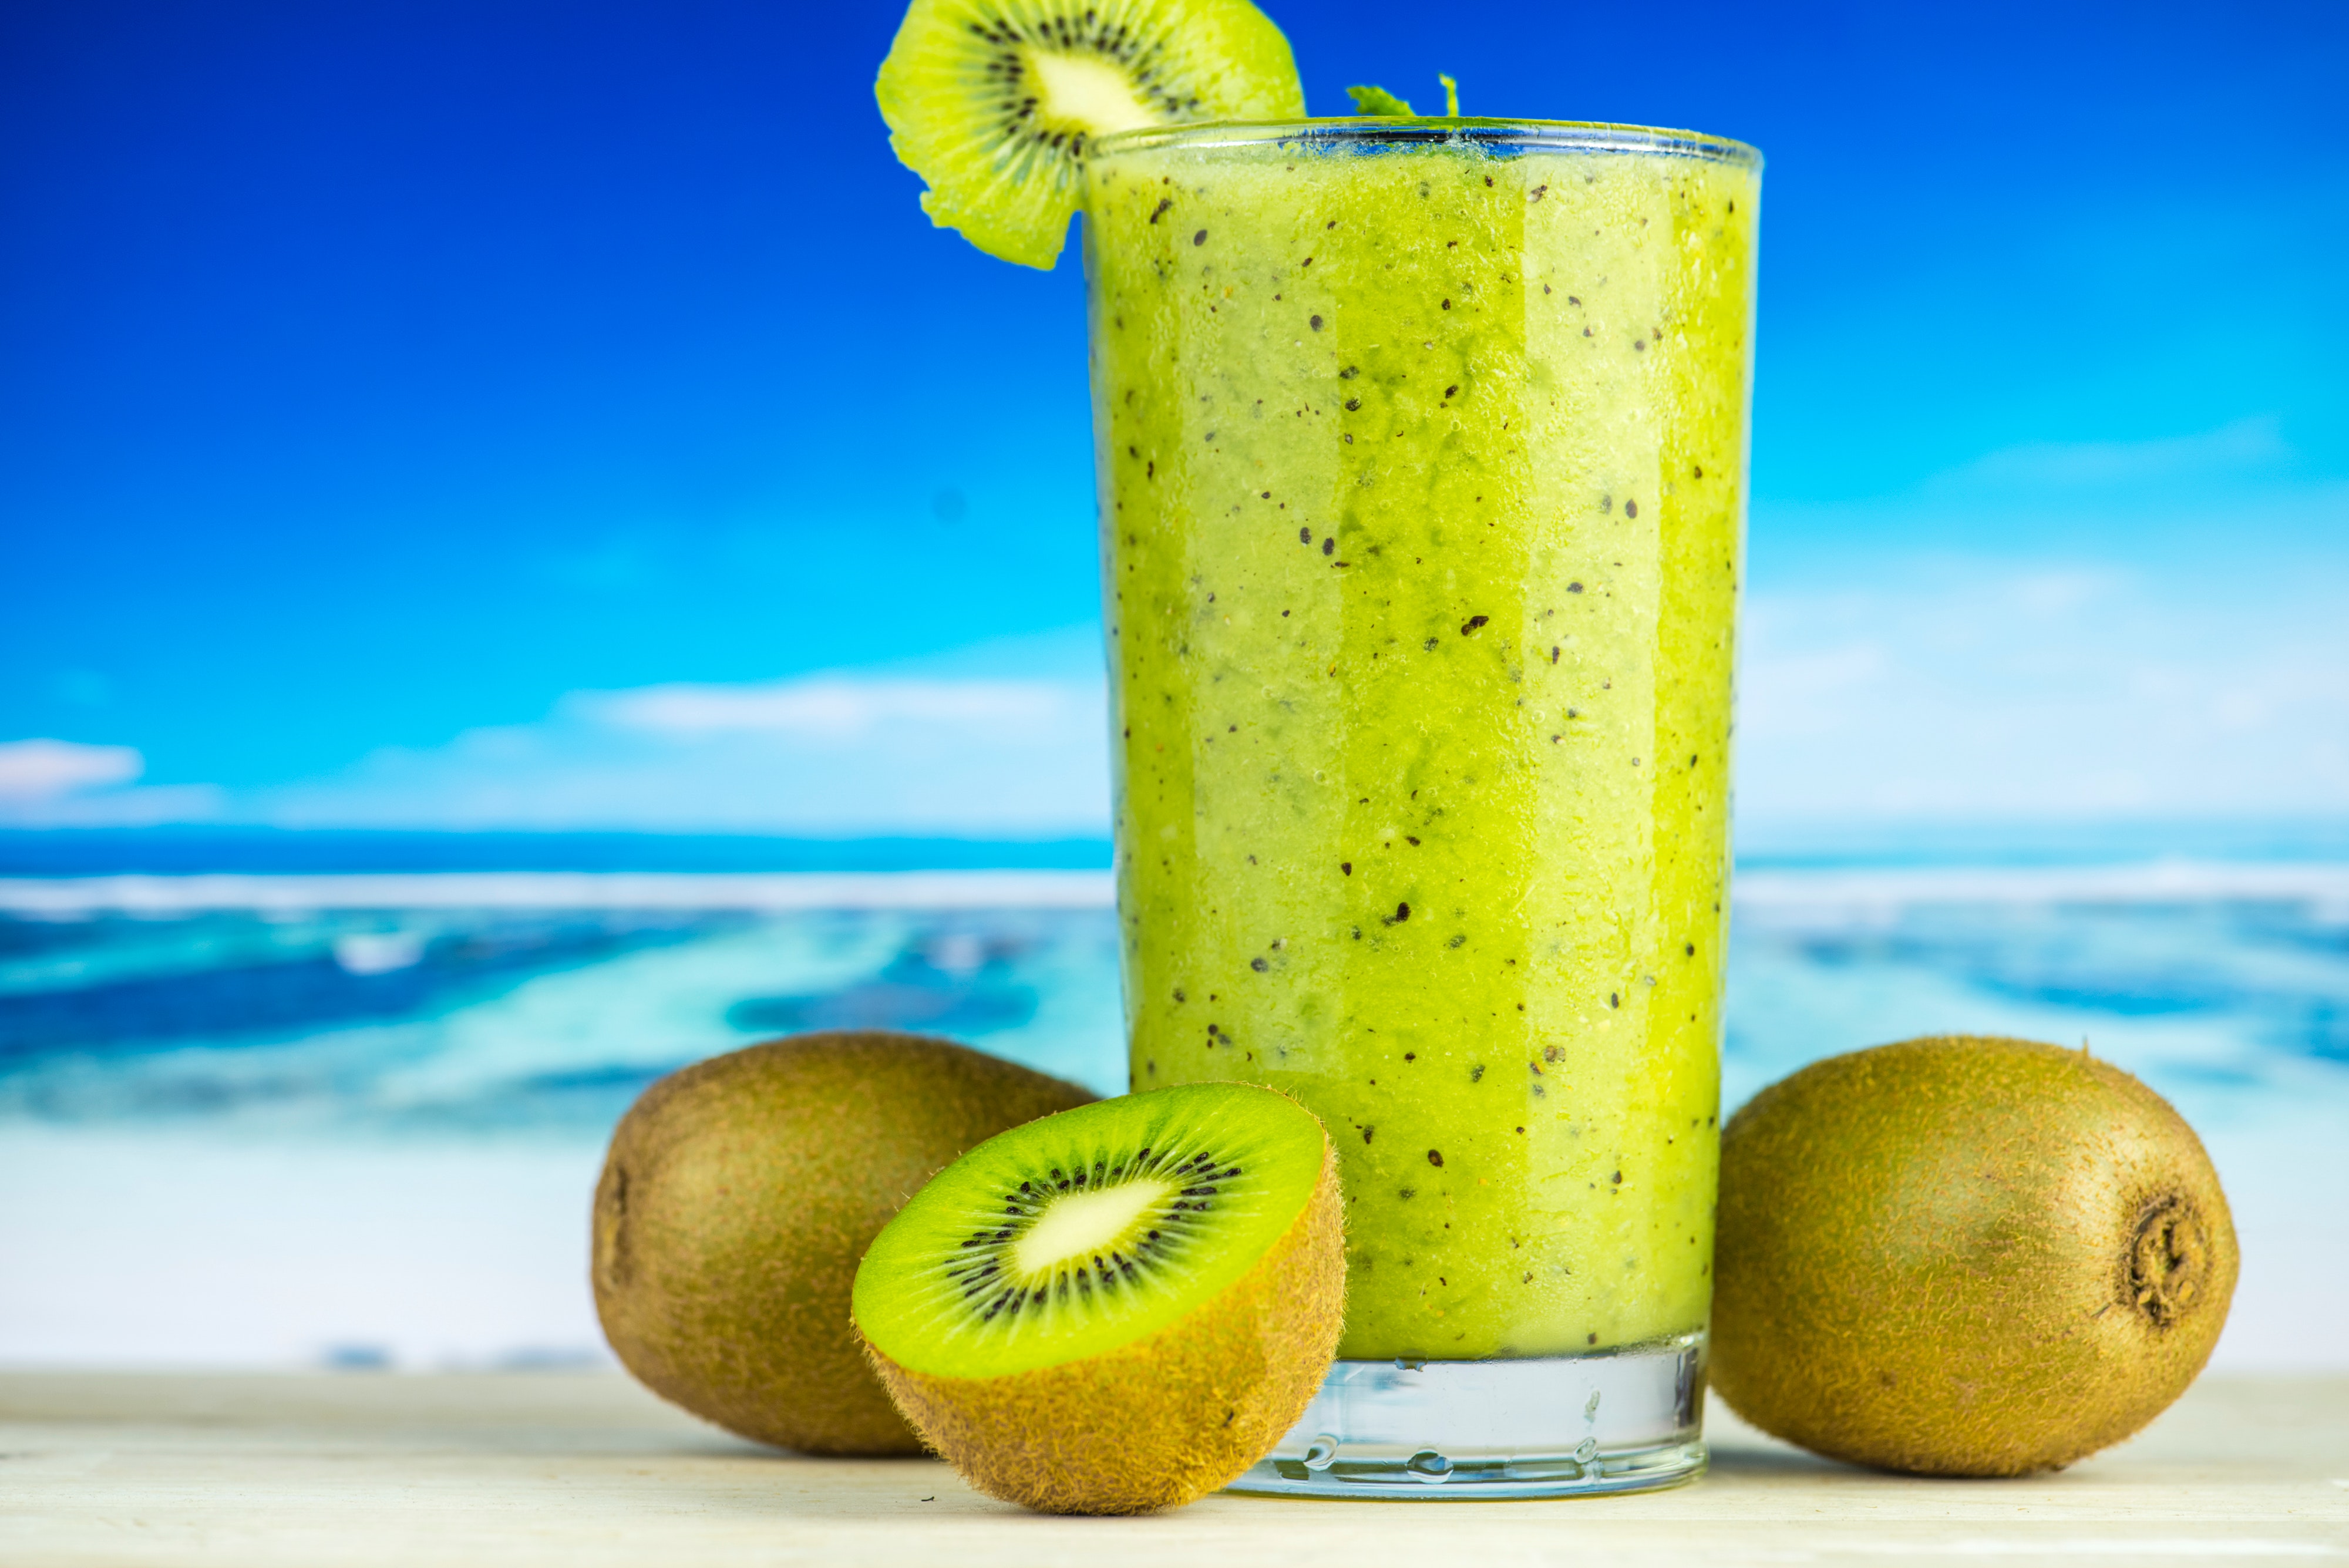
drink, kiwifruit, juice, health shake, vegetable juice, lemon lime, smoothie, food, non alcoholic beverage, fruit, cocktail garnish, Aguas frescas, limonana, still life photography, batida